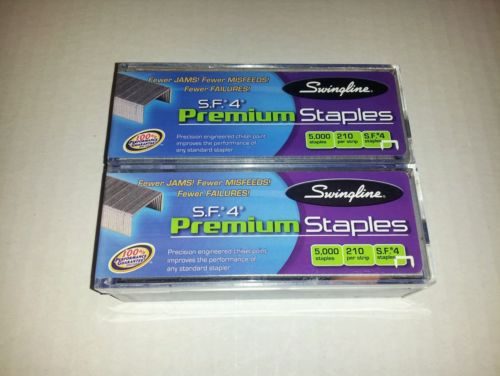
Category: stapler